Laborhood on Hire

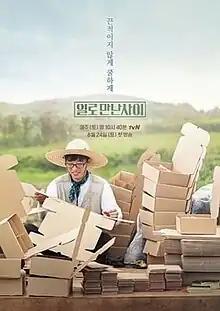
Promotional poster

Laborhood on Hire was a South Korean reality show program on tvN. It aired on tvN starting from August 24, 2019 to October 26, 2019 on Saturdays at 20:40 (KST).